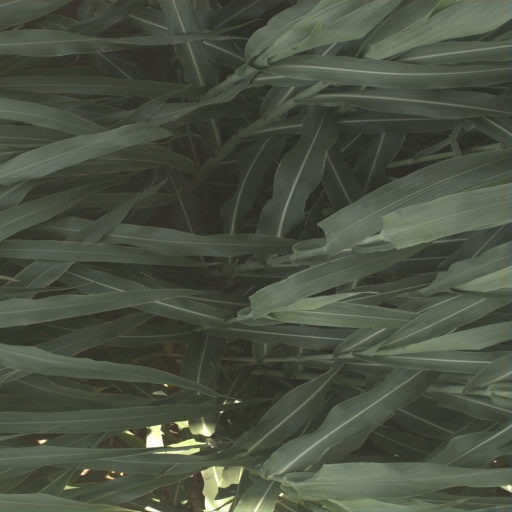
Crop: sorghum